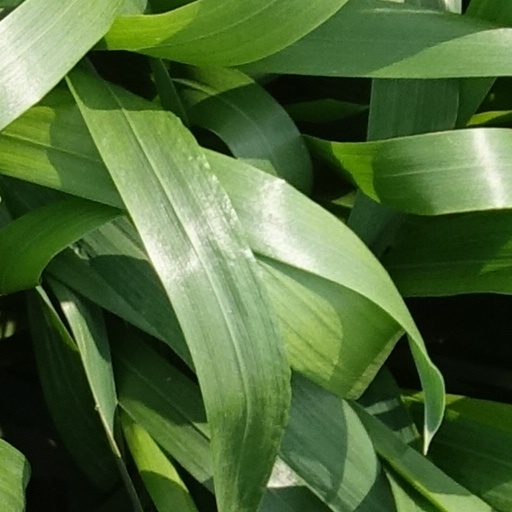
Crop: wheat